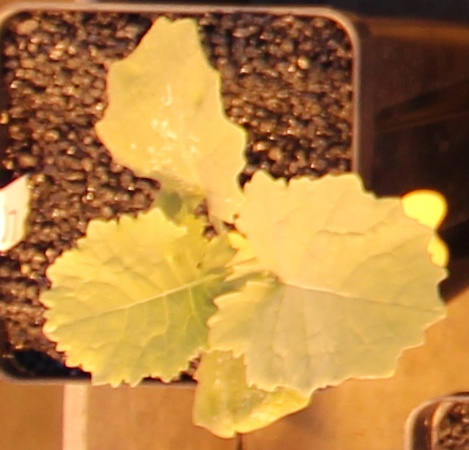
Label: Canola